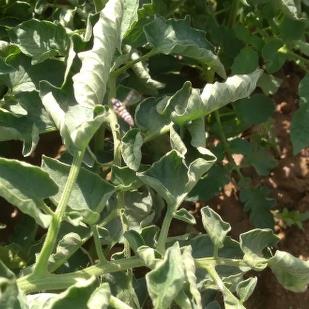
Crop: Tomato
Condition: virosis-d